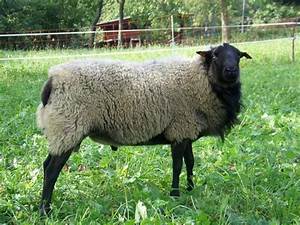
Label: pecora